Avitus

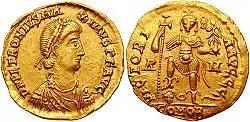
Petronius Maximus, who obtained the throne at the death of Valentinian III, recalled Avitus from his private life and sent him to ask for support to the Visigoths, but, at the death of Maximus, they acclaimed Avitus Emperor

In the late spring of 455, Avitus was recalled to service by emperor Petronius Maximus and was elevated to the rank of "magister militum", probably "praesentalis"; Maximus sent Avitus in an embassy to the court of Theodoric II, who had succeeded his father, at Toulouse. This embassy probably confirmed the new king and his people as "foederati" of the Empire and asked for their support for the new Emperor.